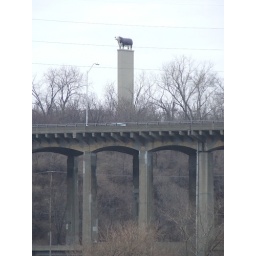
2008_a cow above a bridge